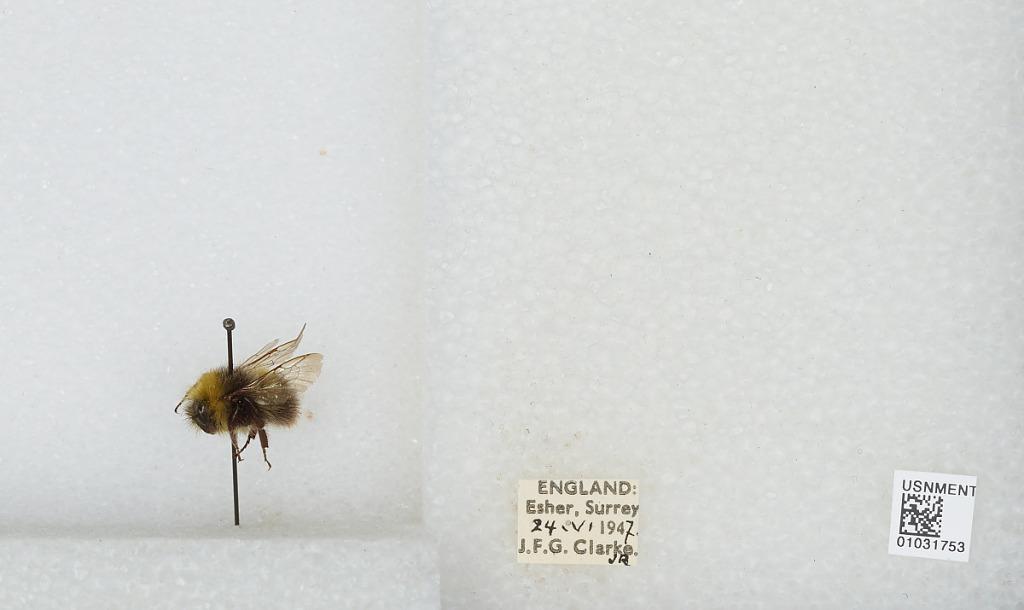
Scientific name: Bombus (Pyrobombus) pratorum (Linnaeus)
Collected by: J. Clarke
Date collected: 1947-6-24
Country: United Kingdom
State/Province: England
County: Surrey
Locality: Esher
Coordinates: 51.3691, -0.365